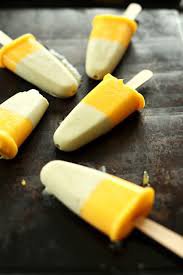
Label: Mango